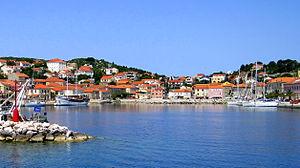
Port de Sali
Sali est un village et une municipalité situés sur l'île de Dugi Otok dans le comitat de Zadar, en Croatie.